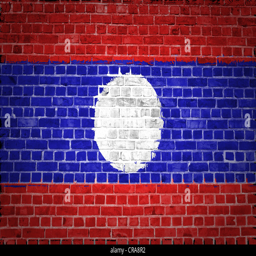
an image of the flag painted on a brick wall in an urban location